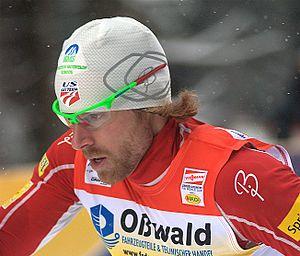
Andrew Newell, né le 30 novembre 1983 à Bennington dans le Vermont, est un fondeur américain spécialiste des épreuves de sprint.